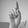
ASL letter: D